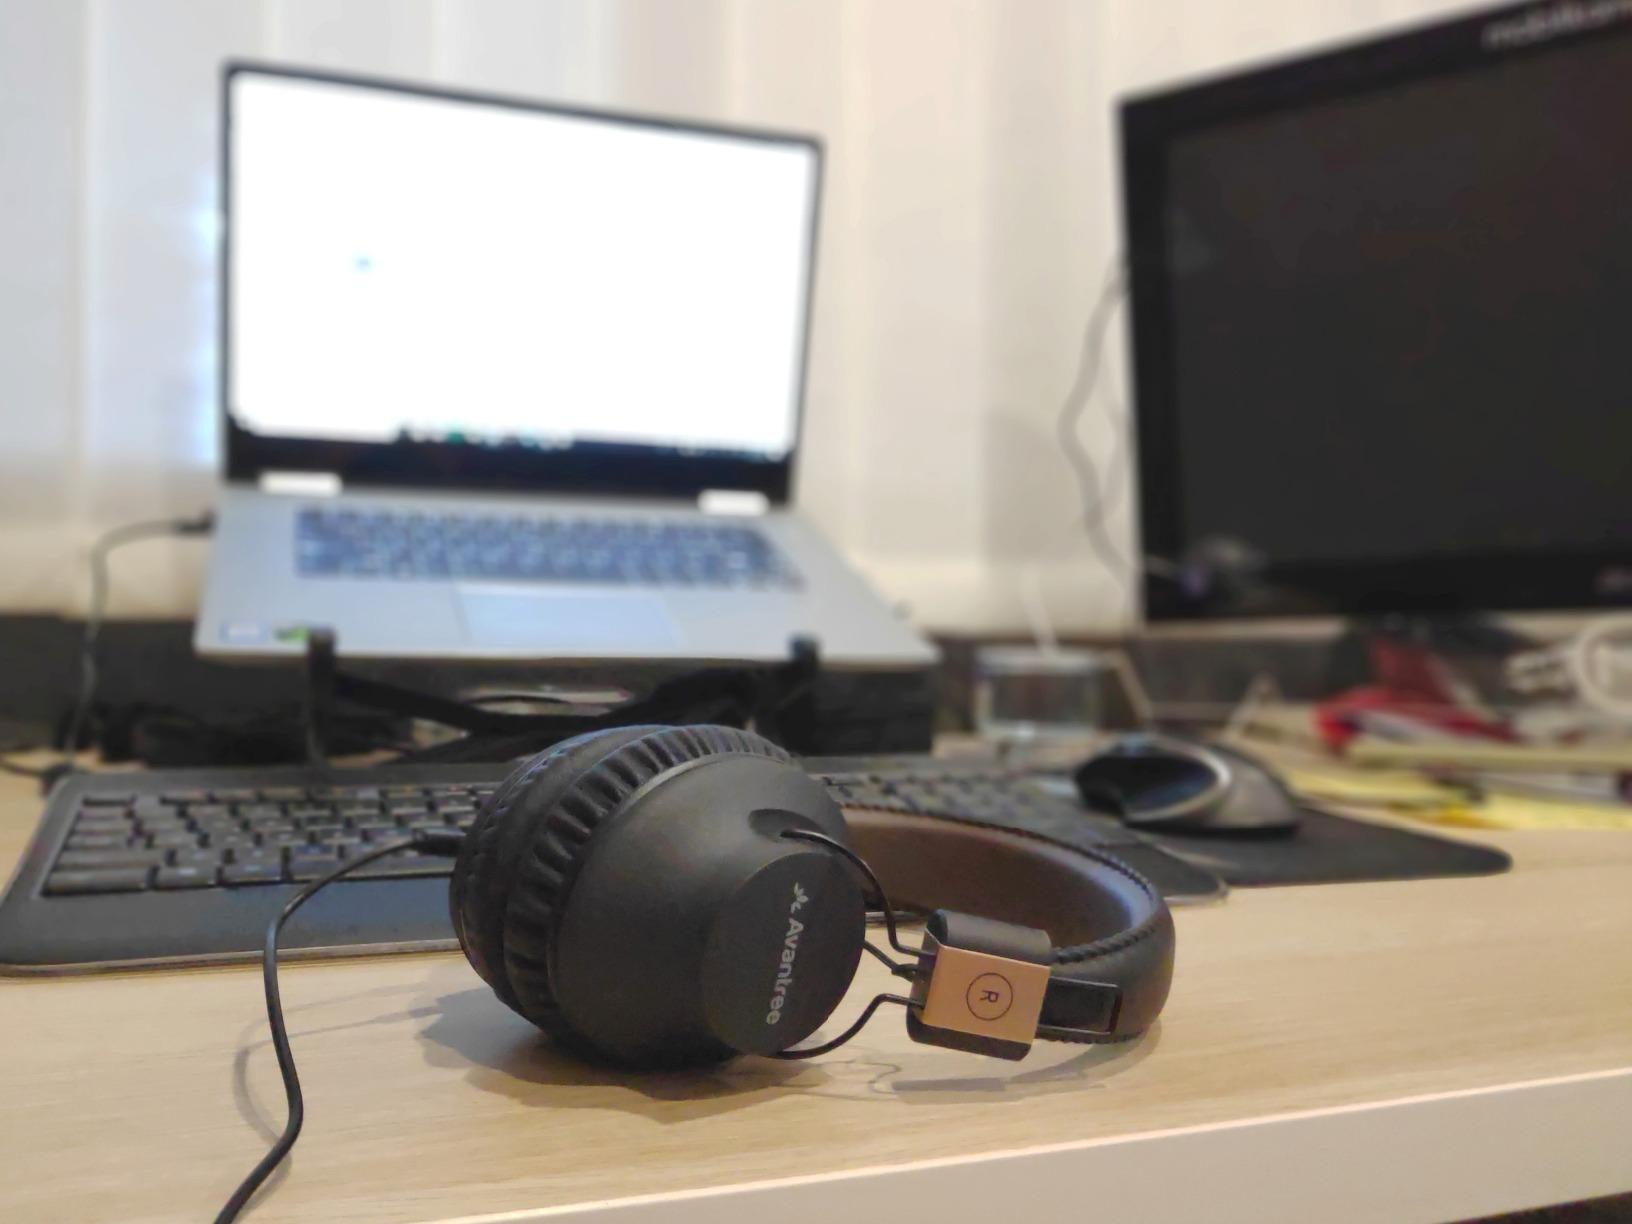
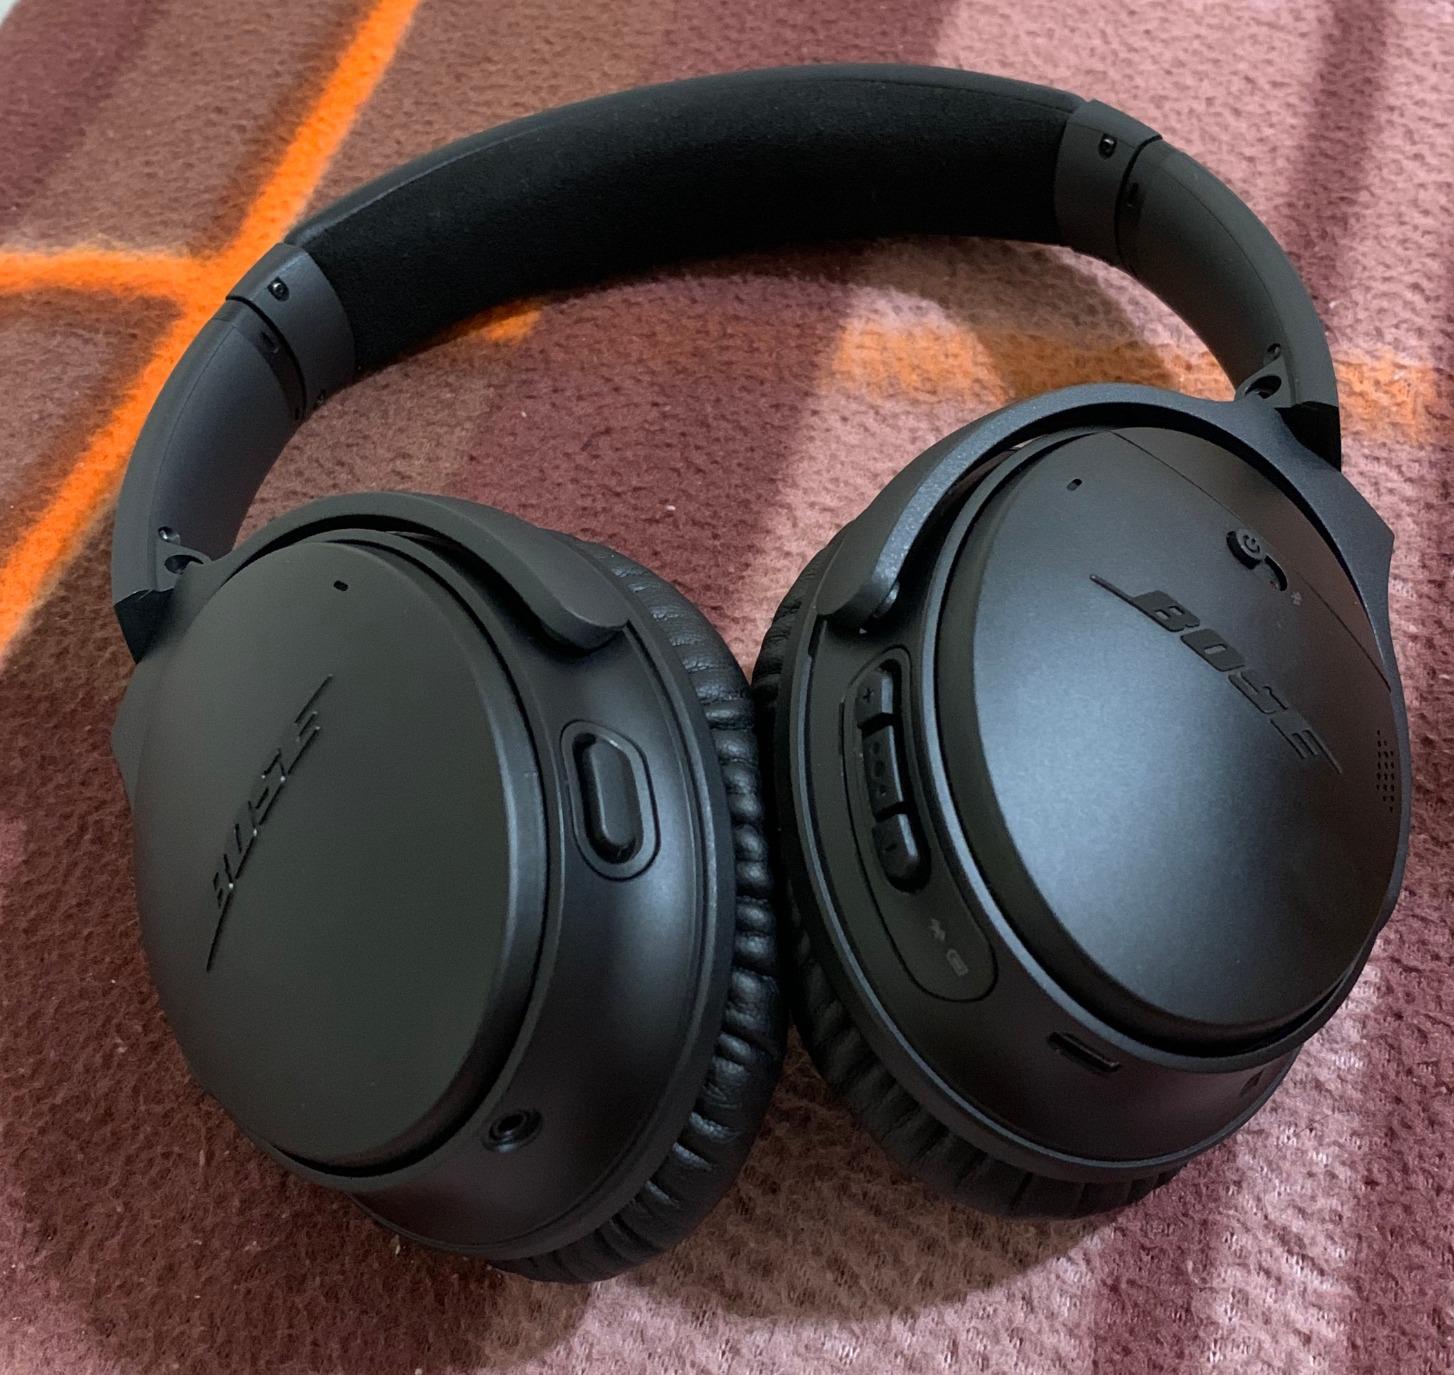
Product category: headphones
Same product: no